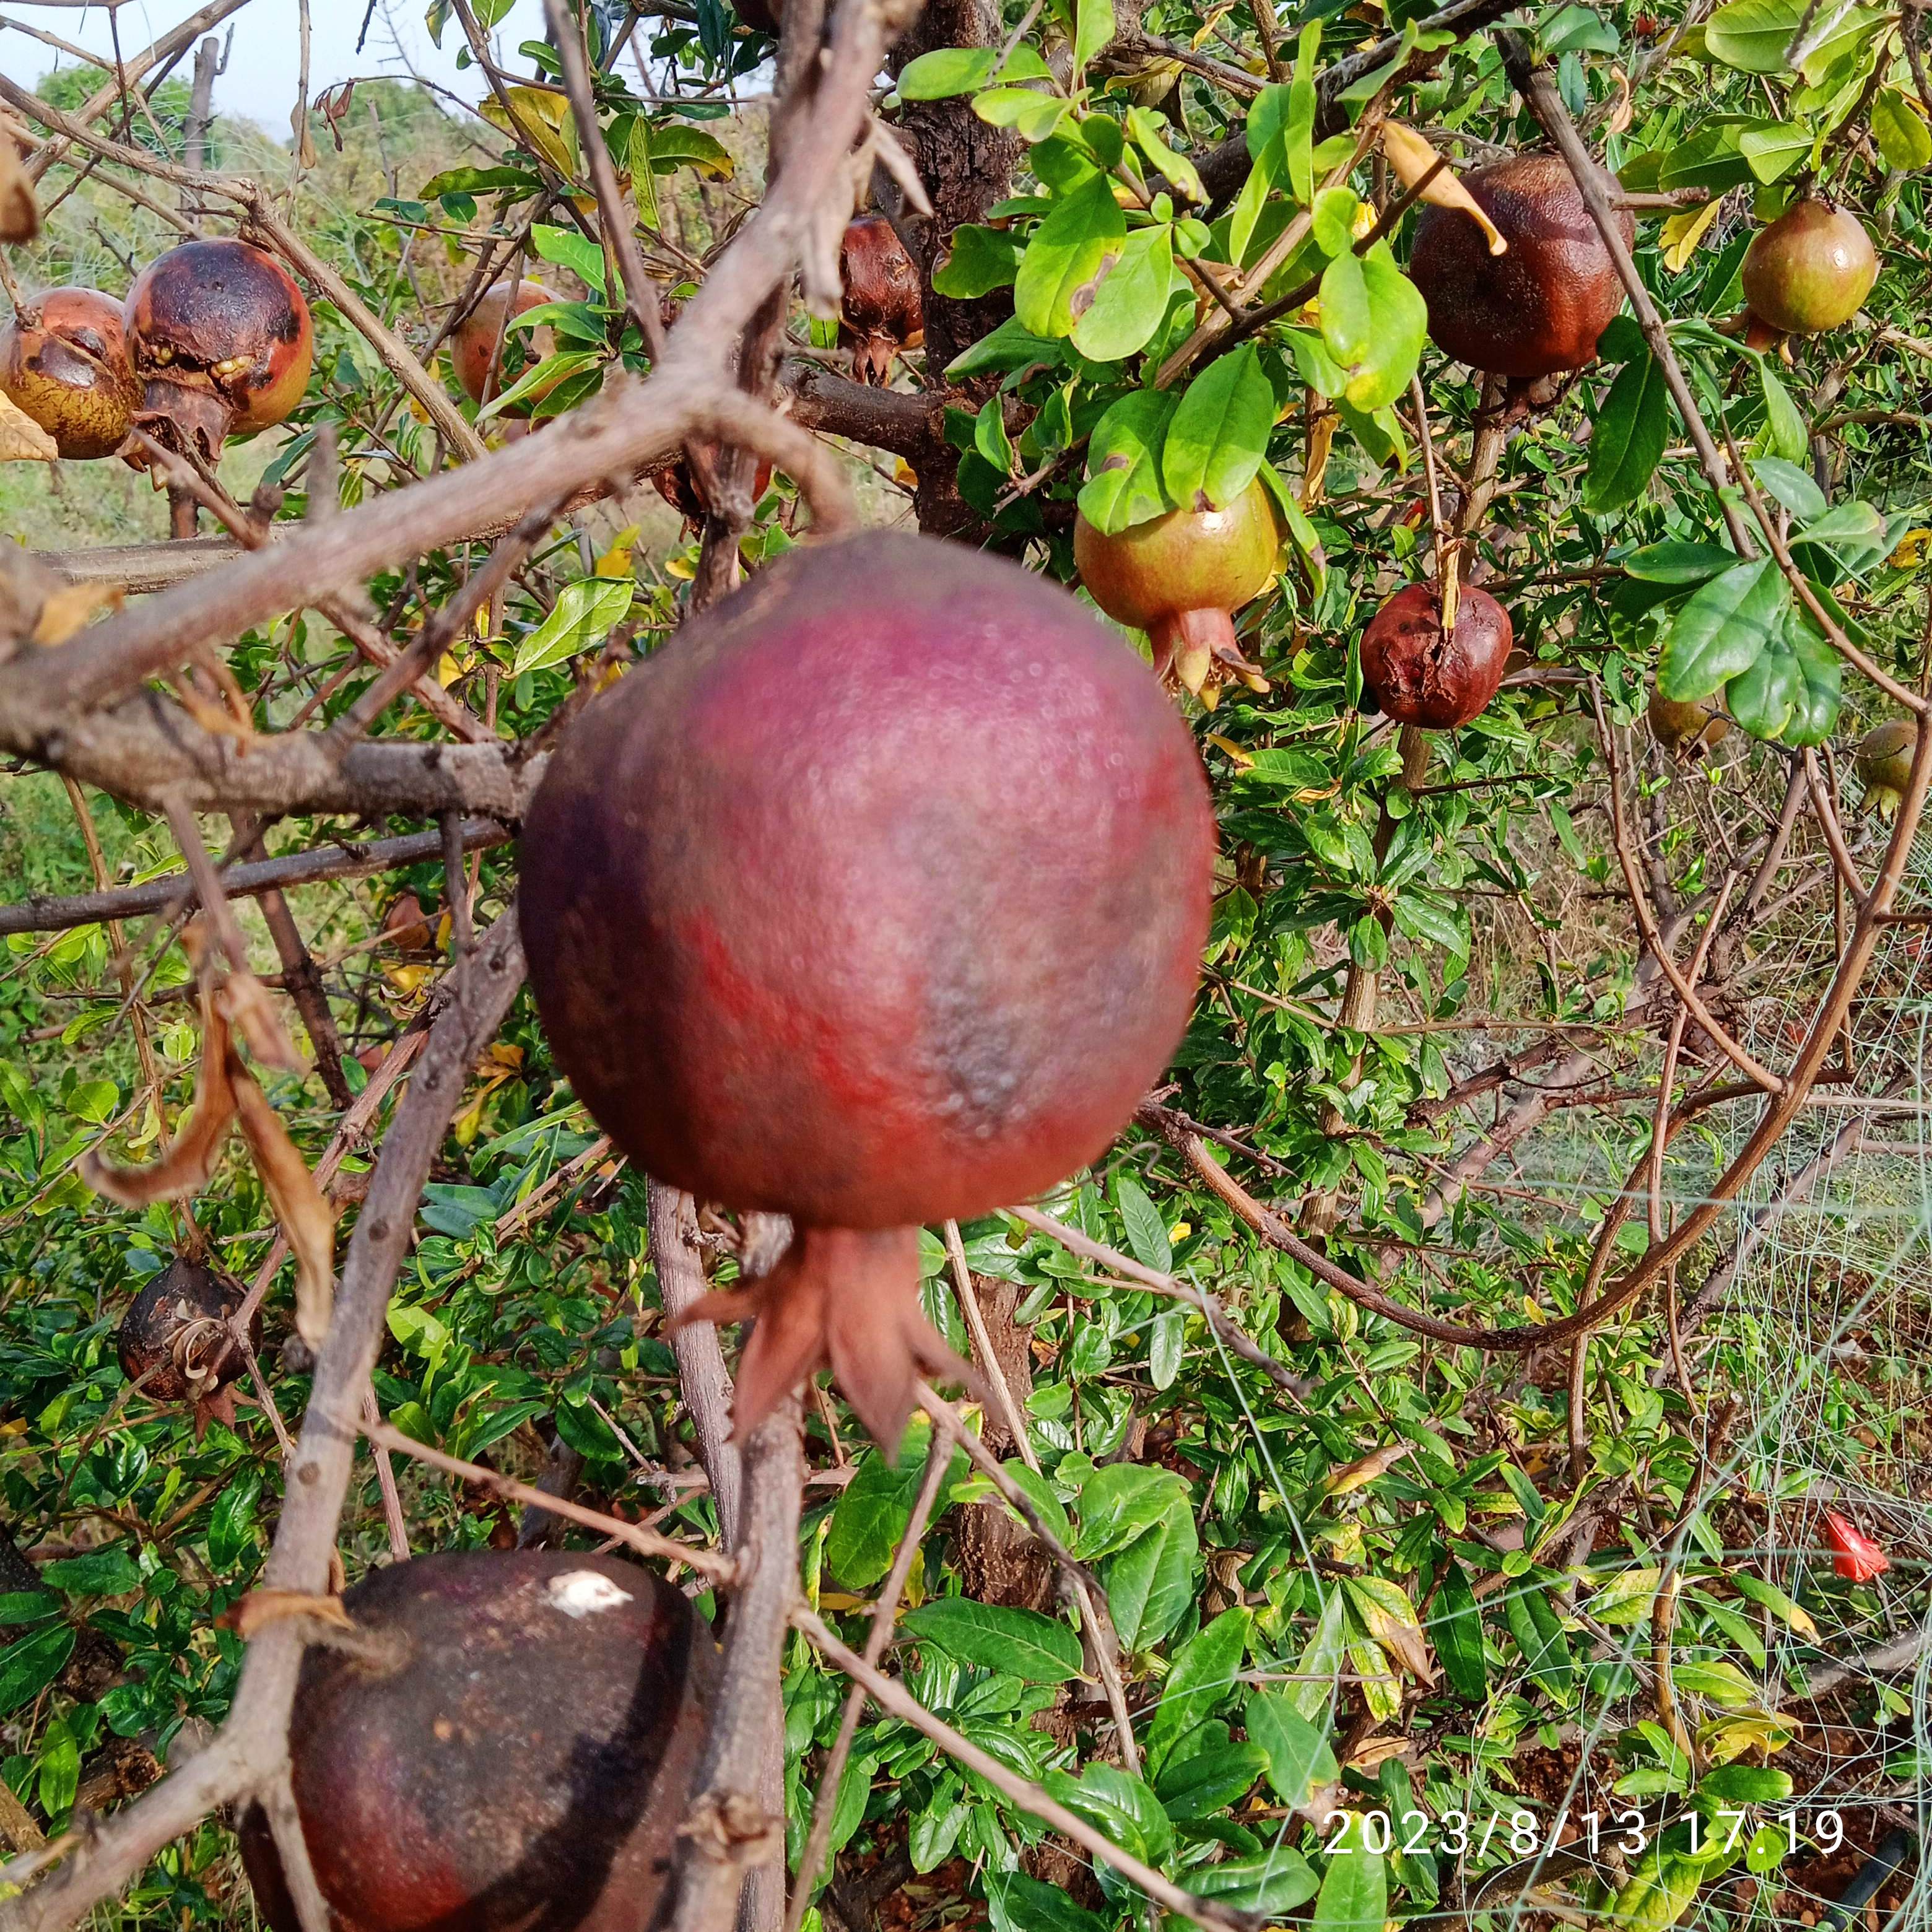
Label: Alternaria